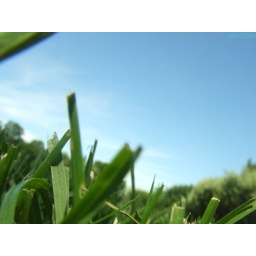
macro + grass + sky = love[taken at Simeon Park in Stouffville]